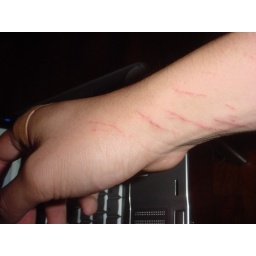
one night in mississauga, i fell into a rosebush, punched a car window and woke up really, really hungover.